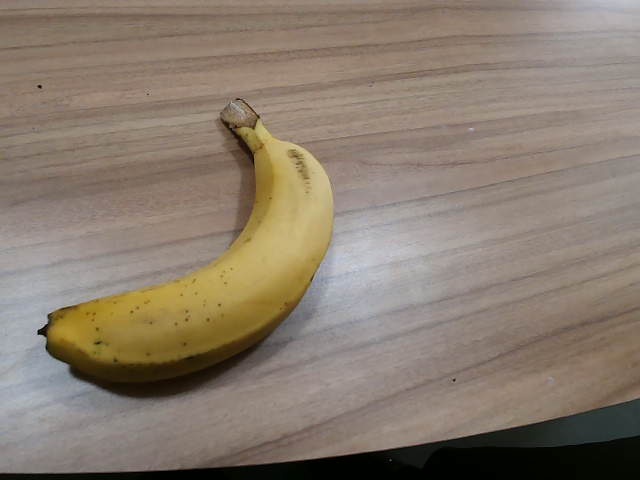
Label: Ripe_Banana